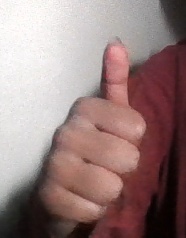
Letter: aleff